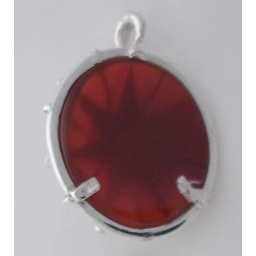
sterling silver, blue facetted rond topaze, round dome carnelian cabochon,photographed in a diffuse box with grey dim daylight